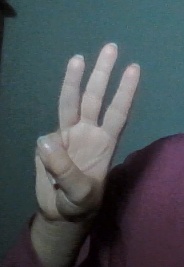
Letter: thaa